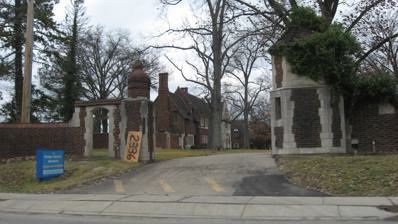
Building: Pinecroft
Country: United States of America
Year built: 1937
Historic house in Ohio, United States For the community in California, see Pinecroft, California . United States historic place Pinecroft U.S. National Register of Historic Places U.S. Historic district Driveway view of the house Location 2366 Kipling Ave., Cincinnati , Hamilton County, Ohio Coordinates 39°12′10″N 84°34′13″W / 39.20278°N 84.57028°W / 39.20278; -84.57028 Area 32.06 acres (129,700 m 2 ) Built 1928–1937 Architect Dwight James Baum NRHP reference No. 08001197 Added to NRHP December 17, 2008 Pinecroft , also known as the Powel Crosley Jr. Estate is located at 2366 Kipling Avenue in the Mount Airy neighborhood of Cincinnati, Ohio .  It is significant both as a Tudor Revival estate designed by Dwight James Baum , and for its association with the life of Powel Crosley Jr. (1886–1961), builder of the Crosley car and owner of the Cincinnati Reds .  It was listed on the National Register of Historic Places on December 17, 2008. It is the 25th property listed as a featured property of the week in a program of the National Park Service that began in July, 2008. See also National Register of Historic Places listings in Ohio References